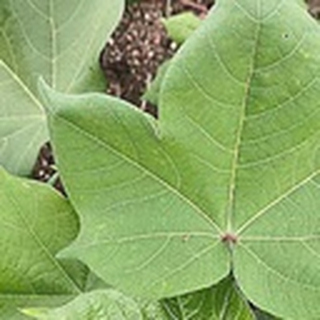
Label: healthy_cotton